Amr ibn Abd al-Wud

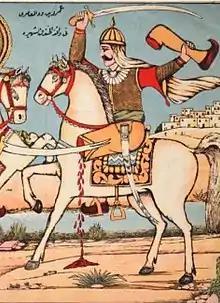
Detail of a painting depicting Amr Bin Al-Wud during the Battle of the Trench

Amr ibn Abd Wadd was a champion of the Quraish tribe. He is most well known for his role during the Battle of the Trench in which he was killed in a duel by Ali ibn Abi Talib.